John Boydell

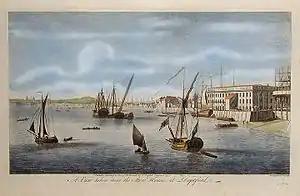
Boydell's "View taken near the Store House at Deptford", later published in his own "Collection of Views in England and Wales" (1770)

Around 1747, Boydell published his first major work, "The Bridge Book", for which he drew and cut each print himself. It cost one shilling and contained six landscapes in each of which, not surprisingly, a bridge featured prominently. A year later, in 1748, Boydell, apparently financially secure, married Elizabeth Lloyd. The couple did not have any children and Elizabeth died in 1781.